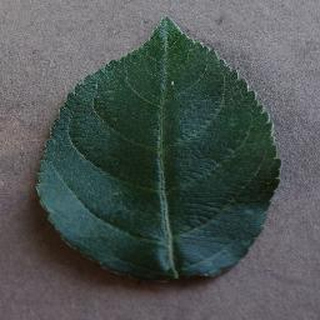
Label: healthy_apple